Obaidullah Hamzah

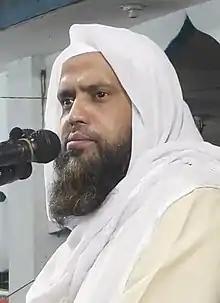
Hamzah in 2022

Obaidullah Hamzah (born 1972) is a Bangladeshi Islamic scholar, educator and economist. He is the sixth Director-General of Al Jamia Al Islamia Patiya and the head of its Arabic department. He is also the secretary-general of Anjuman-e-Ittihadul Madaris Bangladesh and Bangladesh Tahfizul Quran Organisation, chairman of the sharia supervisory committee of Islami Bank Bangladesh Ltd and Social Islami Bank Limited, the chief editor of the Bengali monthly "At-Tawhid" and the chief editor of Arabic magazine "Balagh ash-Sharq".